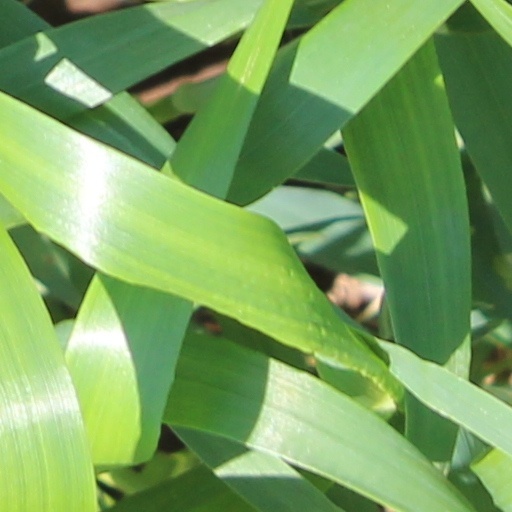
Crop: wheat